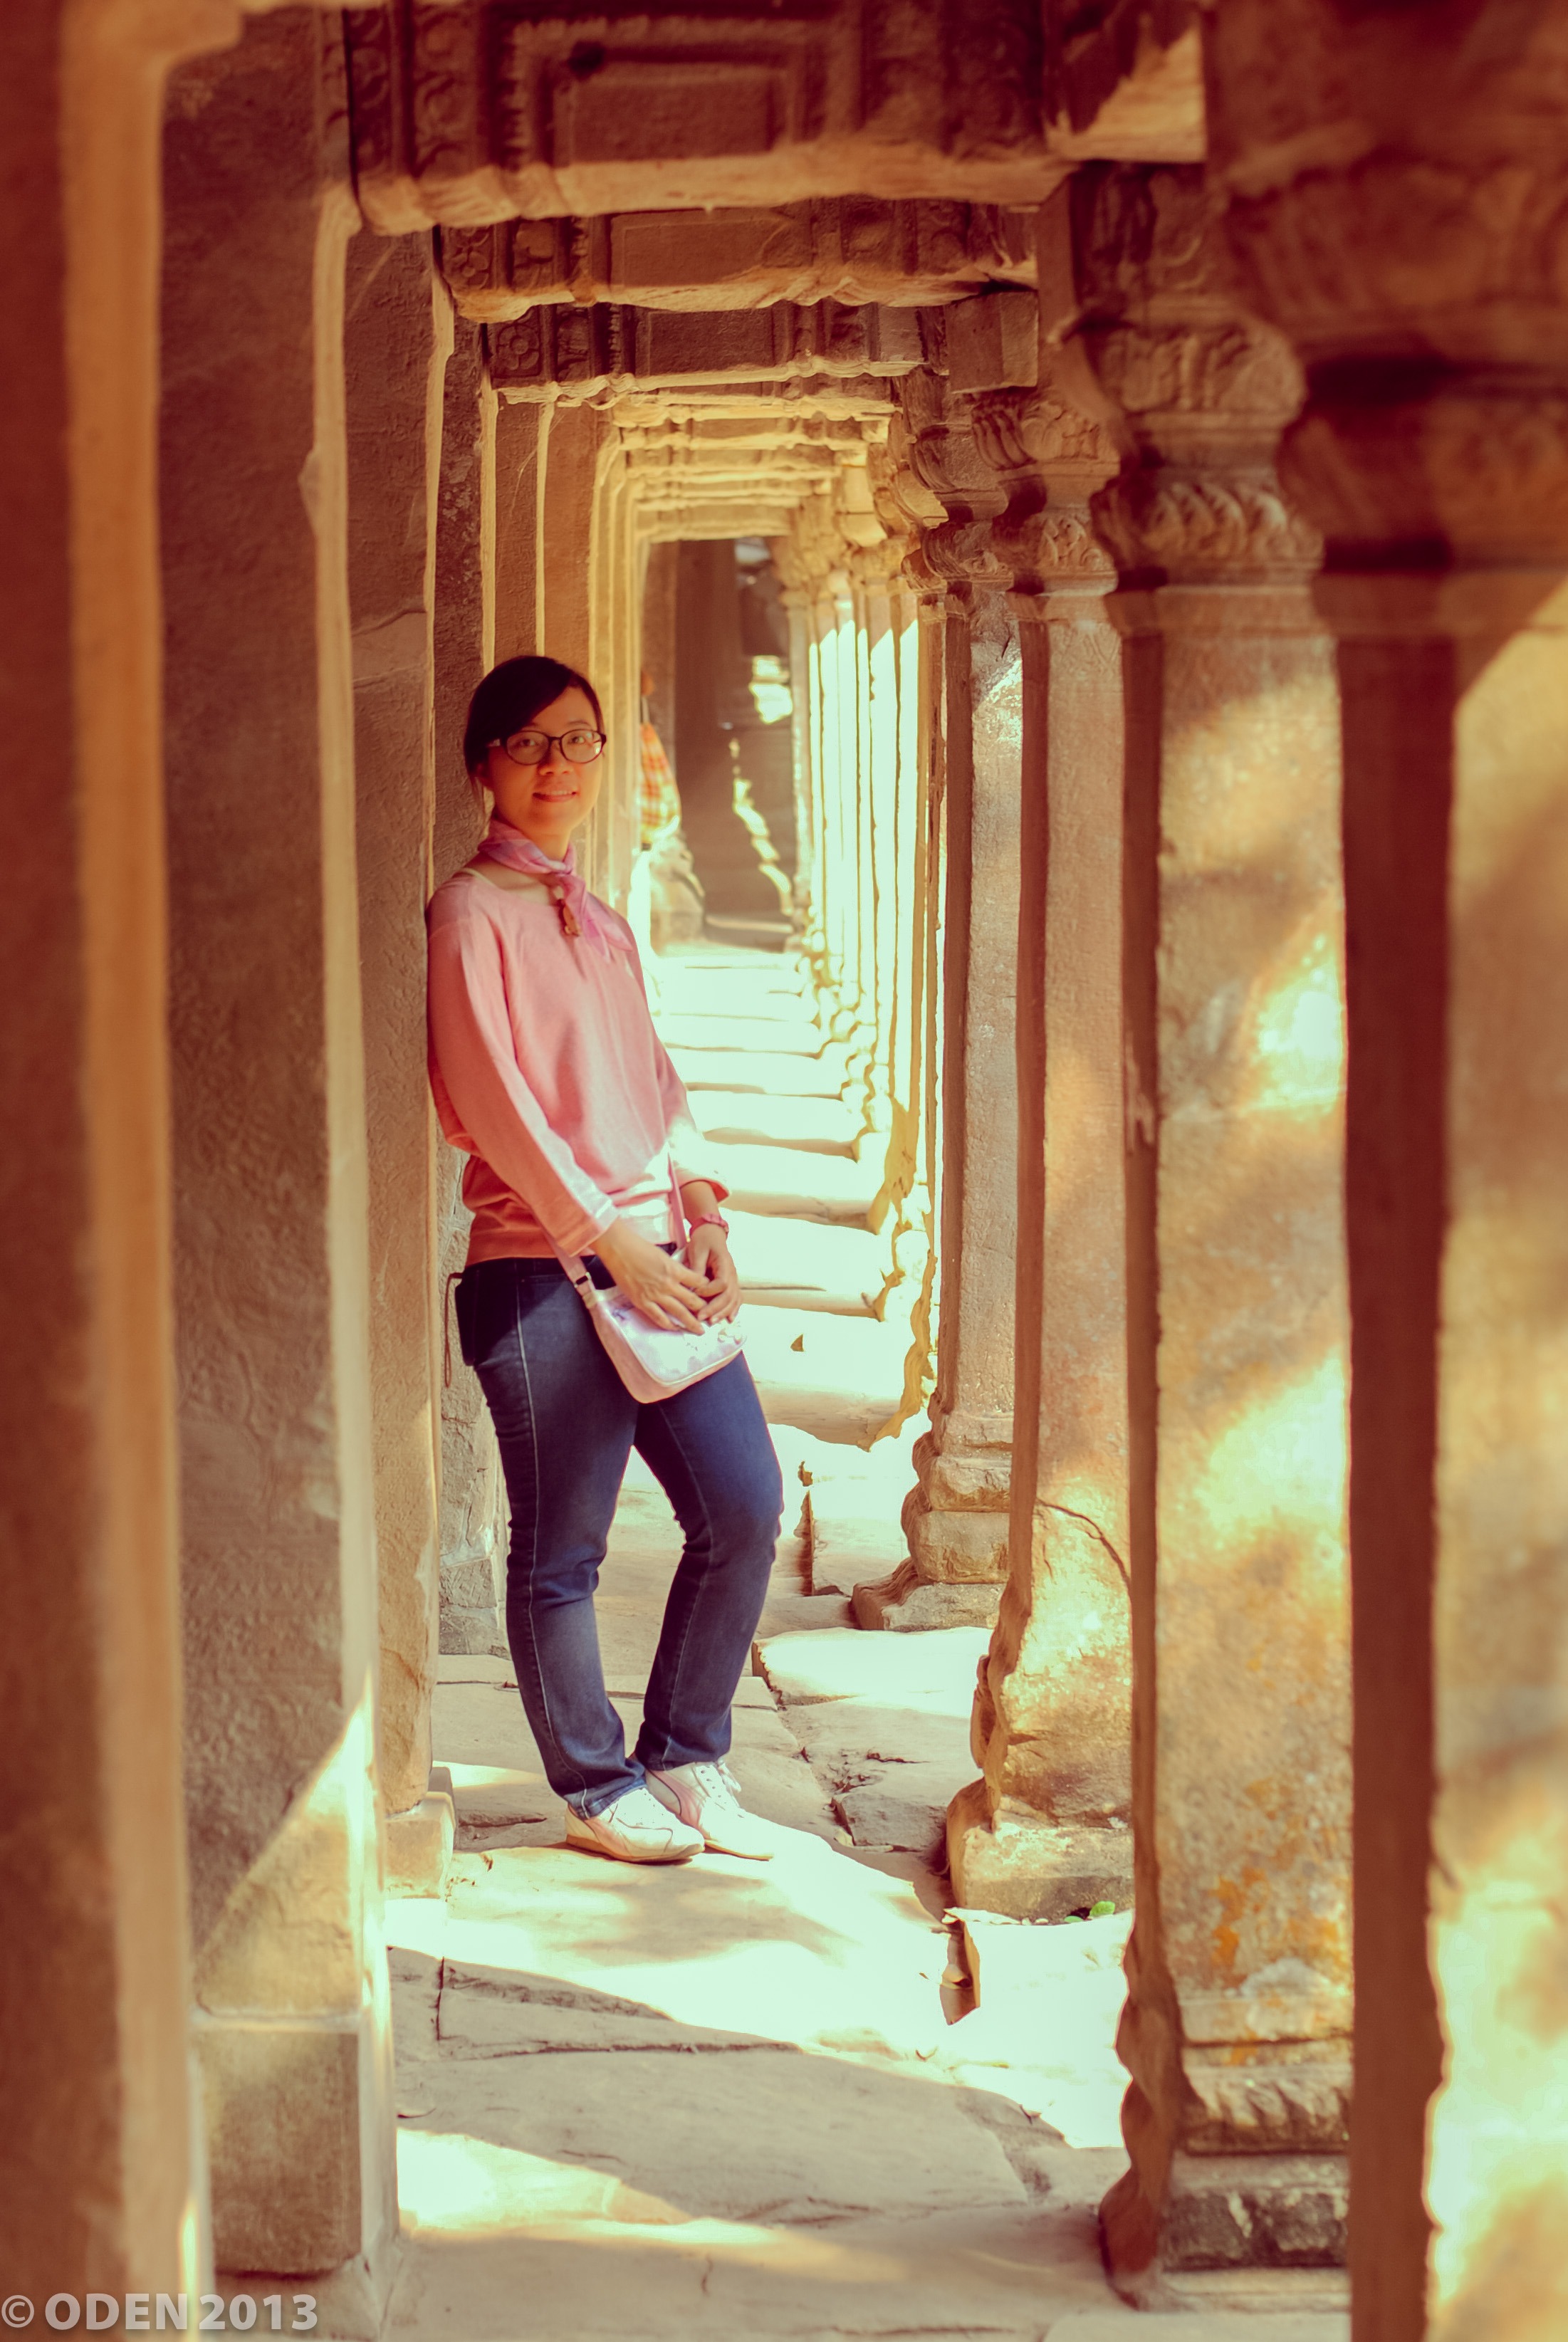
light, architecture, girl, woman, photography, tourist, red, color, romance, ancient, lighting, temple, photograph, snapshot, beautiful, image